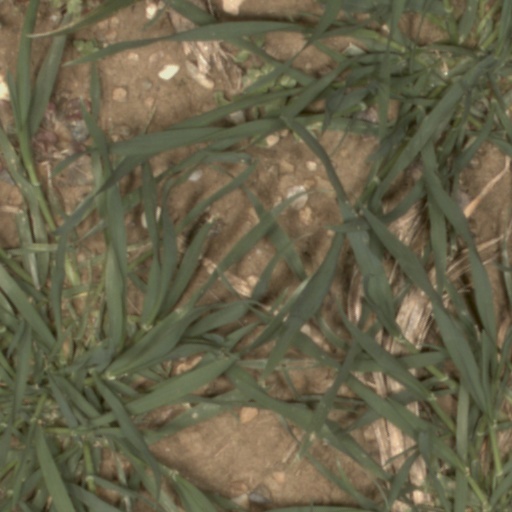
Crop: wheat